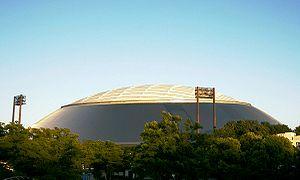
Le Seibu Dome est un stade de baseball situé à Tokorozawa dans la préfecture de Saitama au Japon. C'est le stade de Saitama Seibu Lions du Championnat du Japon de baseball depuis la saison 1979.